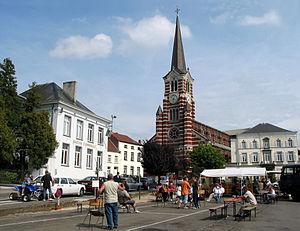
Rebecq (Belgique), jeu de balle assis sur la Grand'Place.